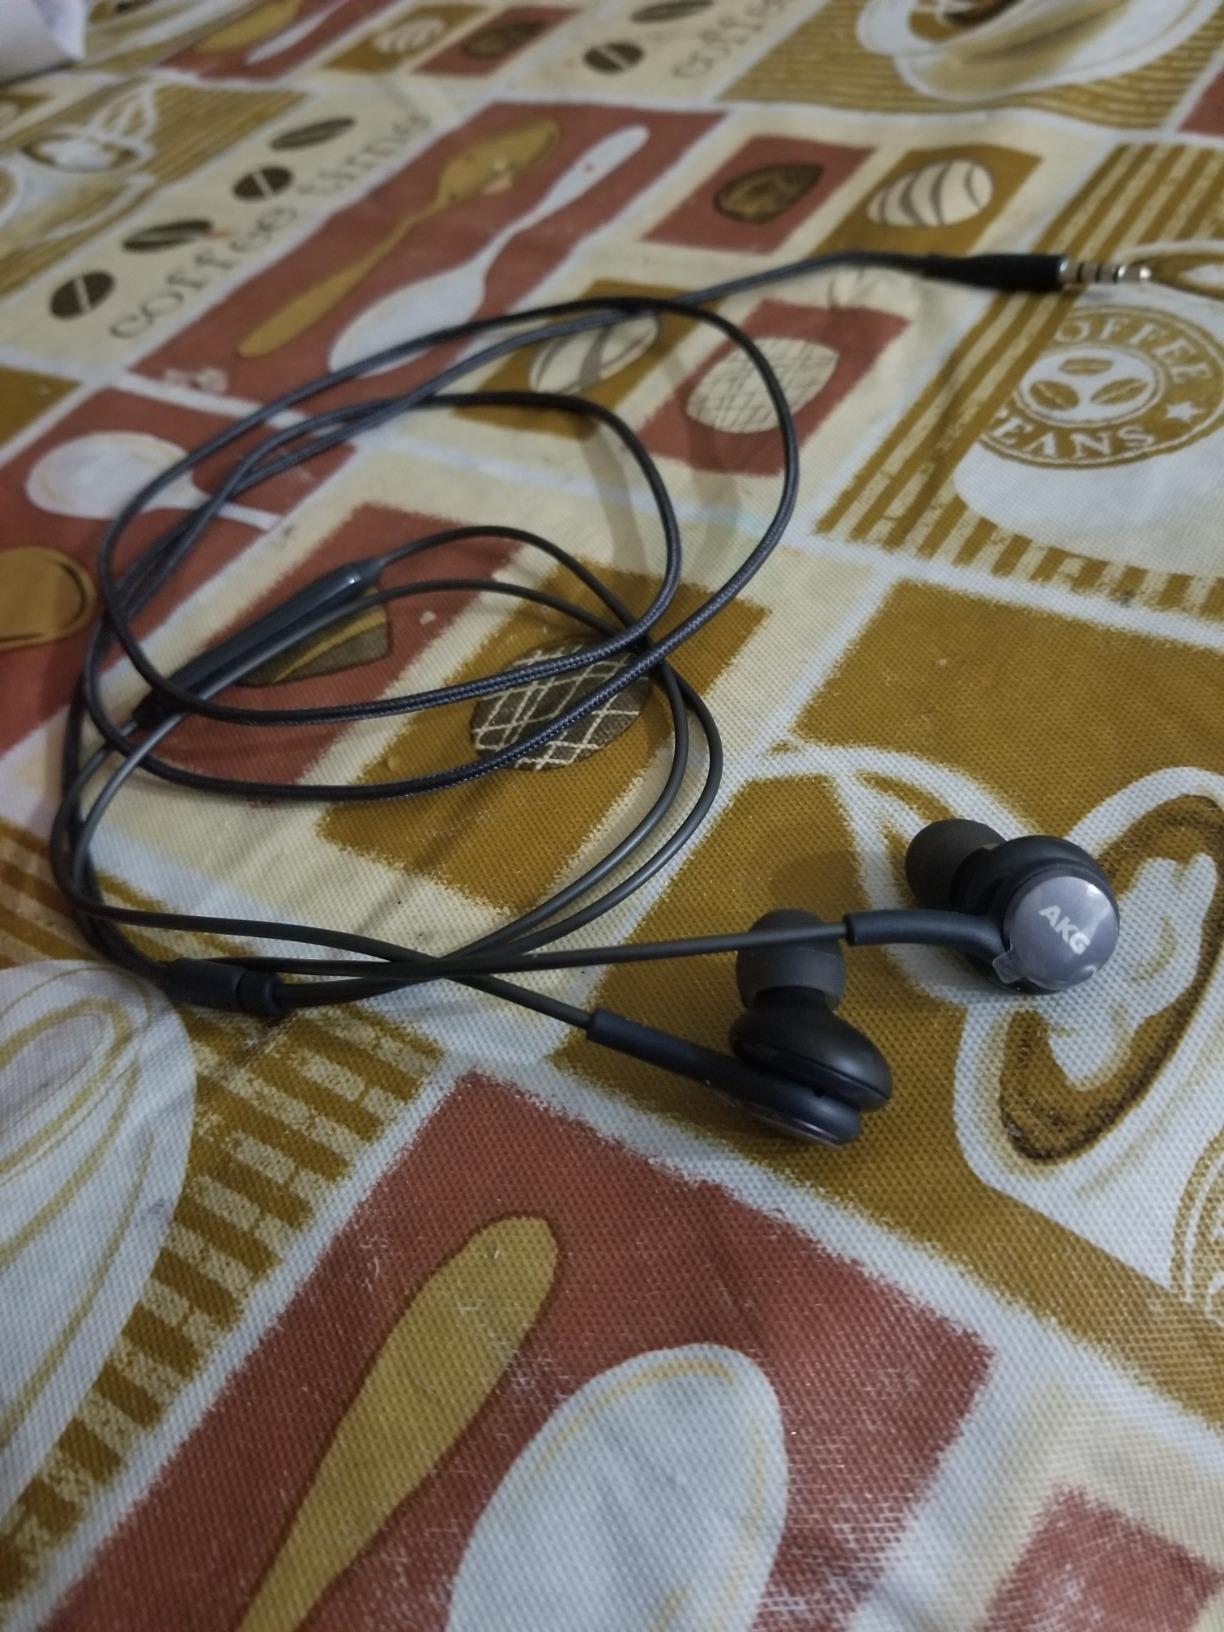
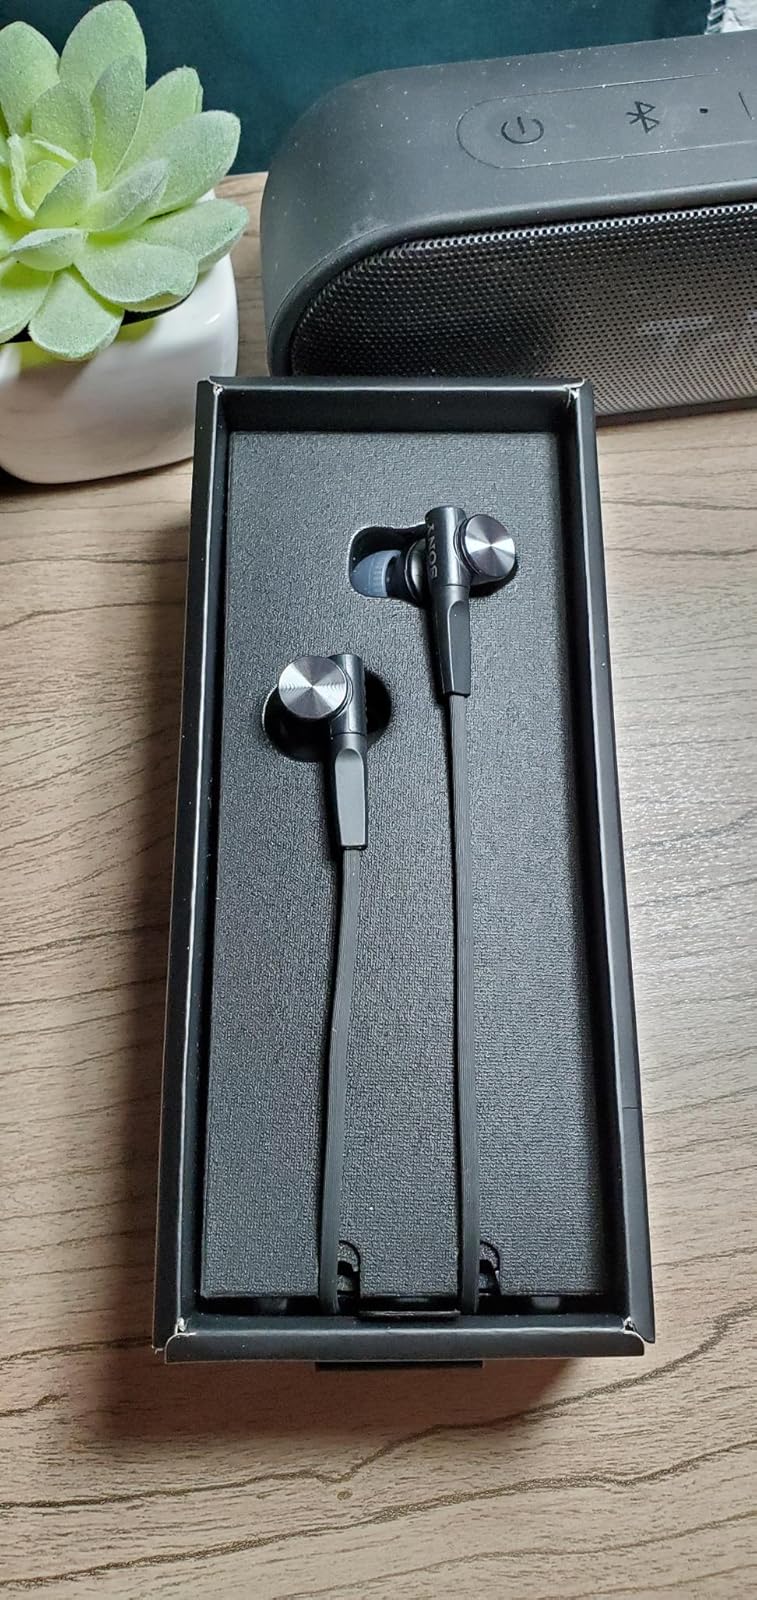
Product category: headphones
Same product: no